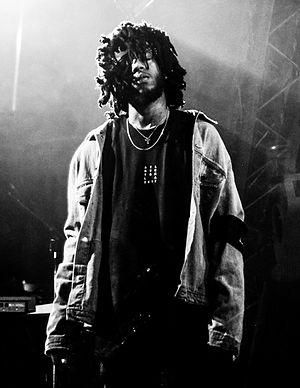
Ricardo Valdez Valentine, plus connu sous son nom de scène 6lack est né le 24 juin 1992 à Baltimore aux États-Unis. C'est un chanteur, rappeur, auteur-compositeur américain originaire d'Atlanta. Il a connu un succès pour son single Prblms qui est sorti en juin 2016. Il a récemment signé sur les labels LoveRenaissance et Interscope.